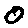
Label: 0